Nikkita Oliver

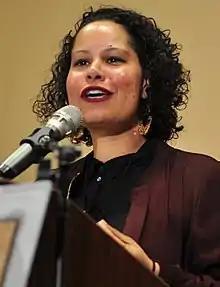
Oliver in 2018

Nikkita R. Oliver is an American lawyer, non-profit administrator, educator, poet, and politician. They were a candidate for Mayor of Seattle in the 2017 mayoral election, but finished third in the primary with 17% of the vote. Oliver was defeated again in an at-large Seattle city council race in 2021.